Johannesburg

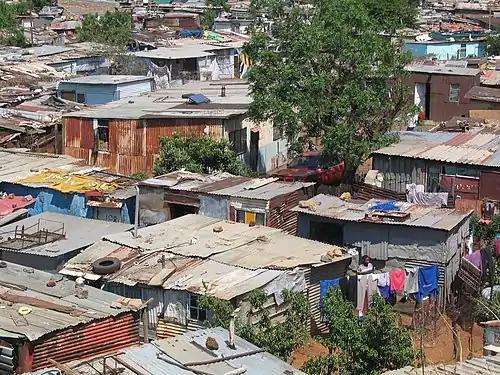
A shanty town in Soweto township

Johannesburg is the economic and financial hub of South Africa, producing 16% of South Africa's gross domestic product, and accounts for 40% of Gauteng's economic activity. In a 2008 survey conducted by Mastercard, Johannesburg ranked 47 out of 50 top cities in the world as a worldwide centre of commerce (the only city in Africa).